Annual vs. perennial plant evolution

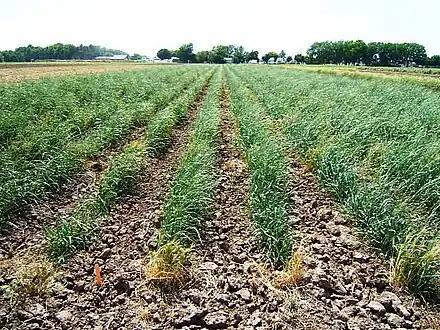
"Thinopyrum intermedium": perennial wheat.

Compared to annual monocultures (which occupy c. 2/3 of the world's agricultural land), perennial crops provide protection against soil erosion, better conserve water and nutrients, and undergo a longer growing season. Wild perennial species are often more resistant to pests than annual cultivars, and many perennial crop wild relatives have already been hybridized with annual crops to confer this resistance. Perennial species also typically store more atmospheric carbon than annual crops, which can help to mitigate climate change. Unfavorable characteristics of such herbaceous perennials include energetically unfavorable trade-offs and long periods of juvenile non-productivity. Some institutions, such as The Land Institute, have begun to develop perennial grains, such as Kernza (perennial wheat), as potential crops. Some traits underlying perenniality may involve relatively simple networks of traits, which can be conferred through hybrid crosses, as in the case of perennial wheat crossed with annual wheat.